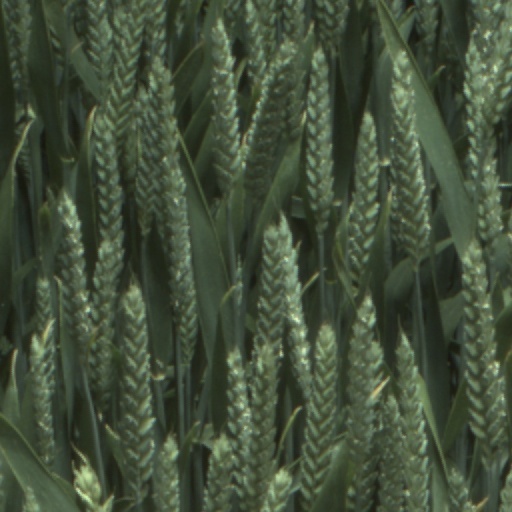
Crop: wheat